Tulcingo

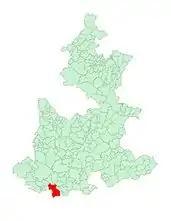
Tulcingo municipality in the Mexican state of Puebla

Tulcingo (municipality) is a town and municipality in the Mexican state of Puebla in south-eastern Mexico.